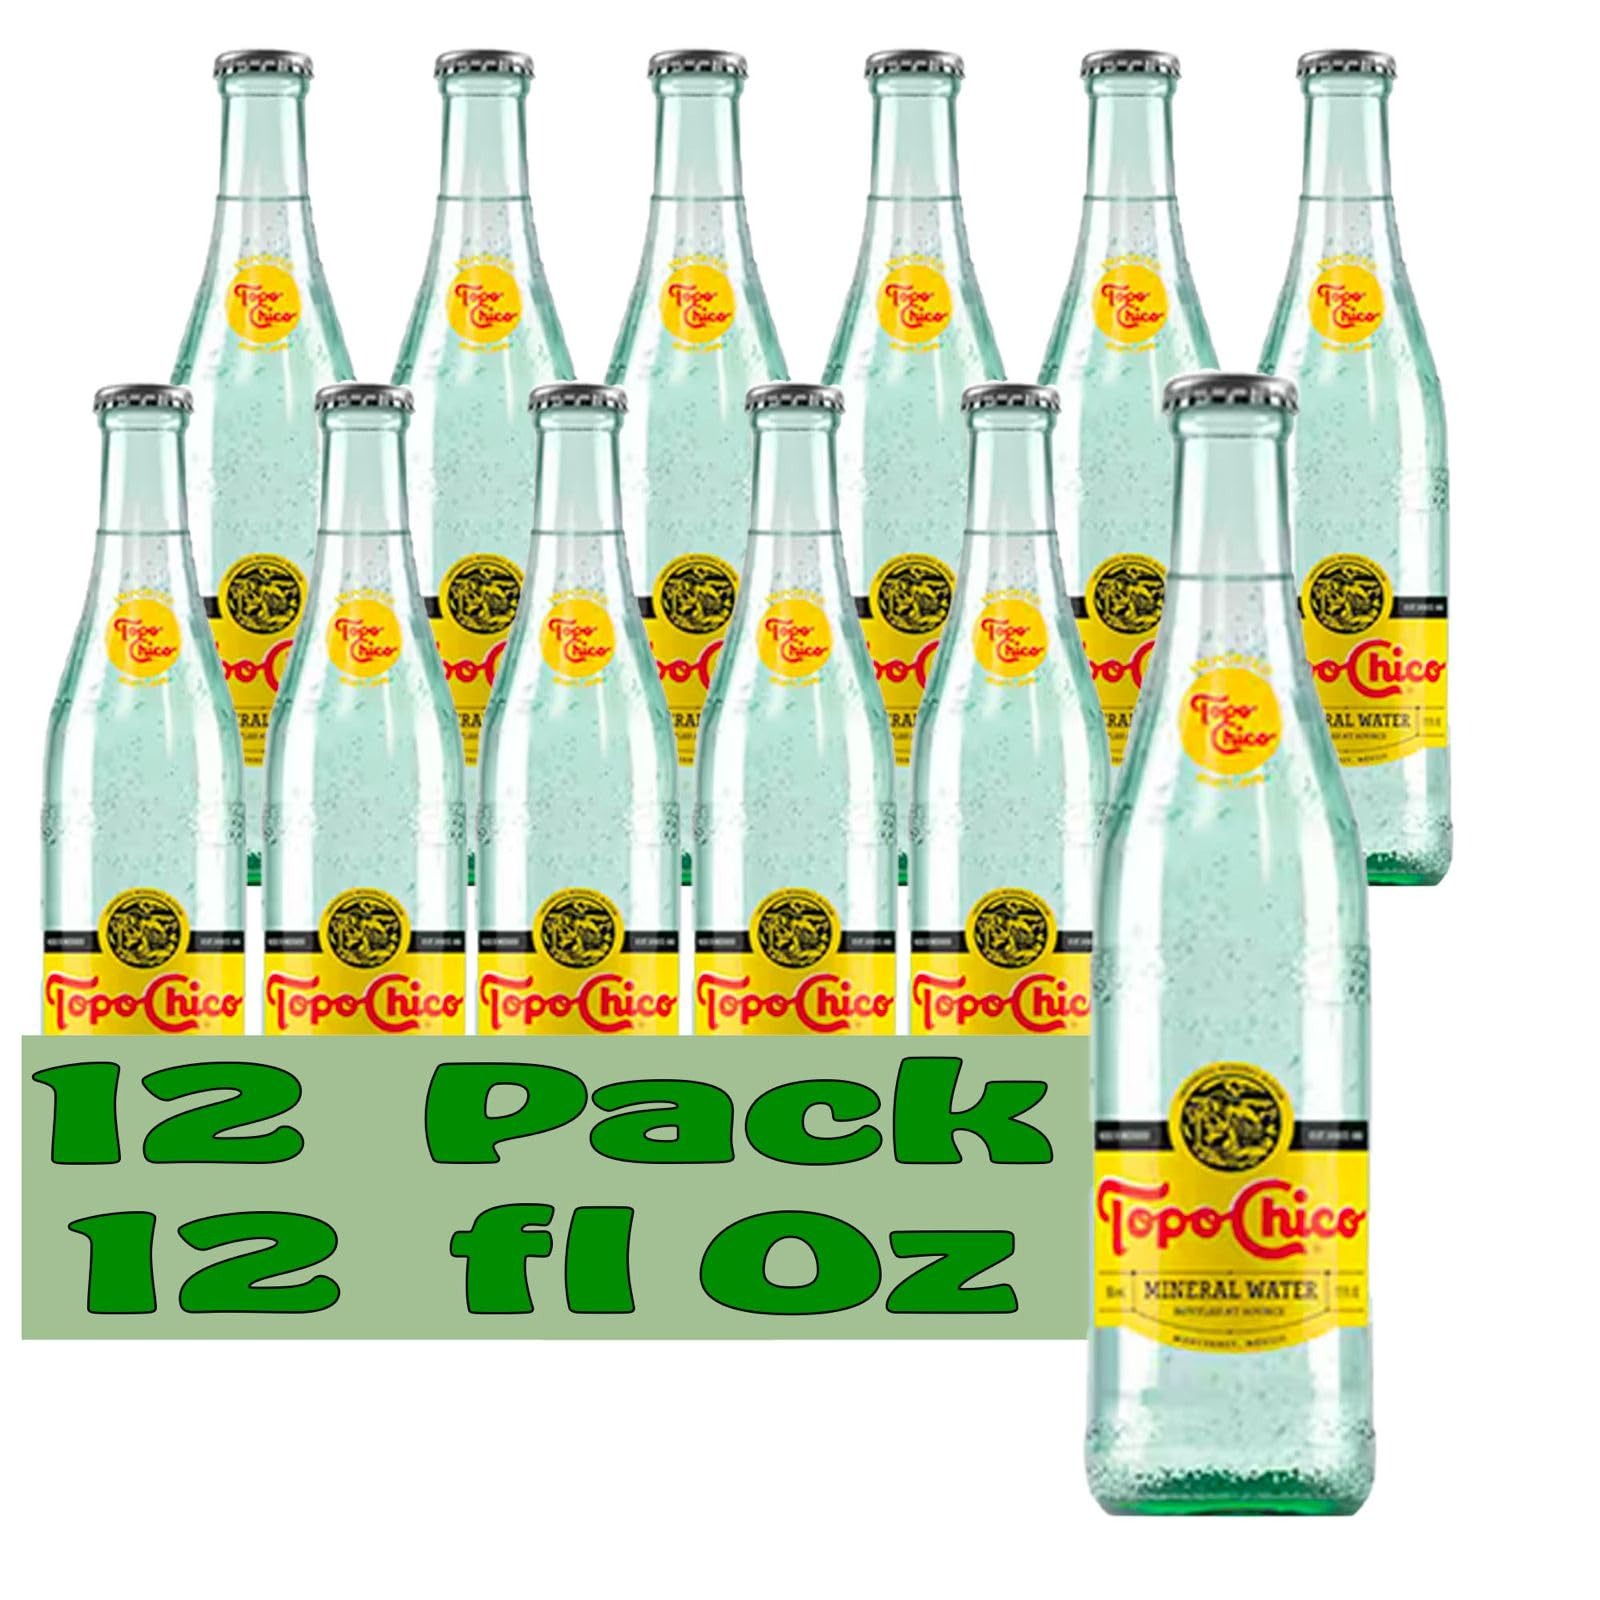
Item Name: Topo Chico Natural Mineral Water 12 fl oz Glass Bottles 12 Pack
Bullet Point 1: Pure & Refreshing Natural Taste: Sourced from the famous springs in Monterrey, Mexico, offering a crisp, clean taste with effervescent bubbles.
Bullet Point 2: Premium Glass Bottles: Packaged in 12 fl oz glass bottles to preserve the water's natural carbonation and maintain its refreshing flavor.
Bullet Point 3: Hydrating & Versatile: Perfect for quenching your thirst on hot days or as a refreshing mixer for cocktails, juices, and mocktails.
Bullet Point 4: No Added Sugars or Calories: A naturally calorie-free, sugar-free drink that is perfect for hydration without the guilt.
Bullet Point 5: Ideal for On-the-Go: Convenient 12-pack of single-serve bottles, ideal for taking with you to work, the gym, or while traveling.
Product Description: Refresh your senses with Topo Chico Mineral Water, a premium sparkling water sourced from the pristine springs in Monterrey, Mexico. Known for its crisp, effervescent bubbles and clean taste, Topo Chico is the ideal choice for hydration or as a mixer for your favorite cocktails. Packaged in 12 fl oz glass bottles, it offers a sophisticated, refreshing drinking experience with every sip. Whether you're enjoying it on its own or adding a splash of flavor, Topo Chico is your go-to beverage for refreshment, quality, and taste.
Value: 144.2
Unit: Ounce

Price: 30.99